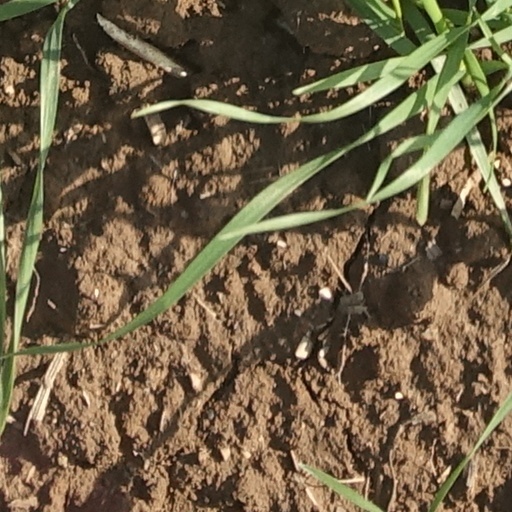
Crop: wheat